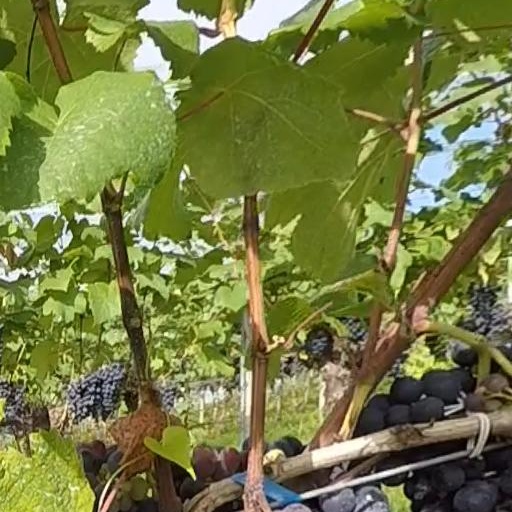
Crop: grape